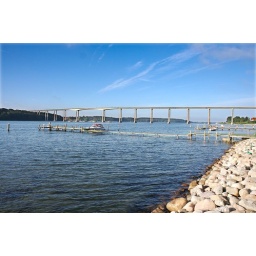
Svendborgsund bridge in daylight with boat in front